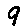
Label: 9